Yann Toma

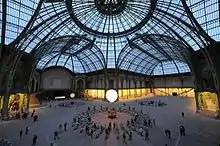
© Yann Toma, Dynamo Fukushima, Grand Palais, 2011

Yann Toma born in 1969 in is both an artist and a researcher, the lifelong president of the company "Ouest-Lumière" and an artist-observer within the UN, where he sits as an entrepreneurial artist.